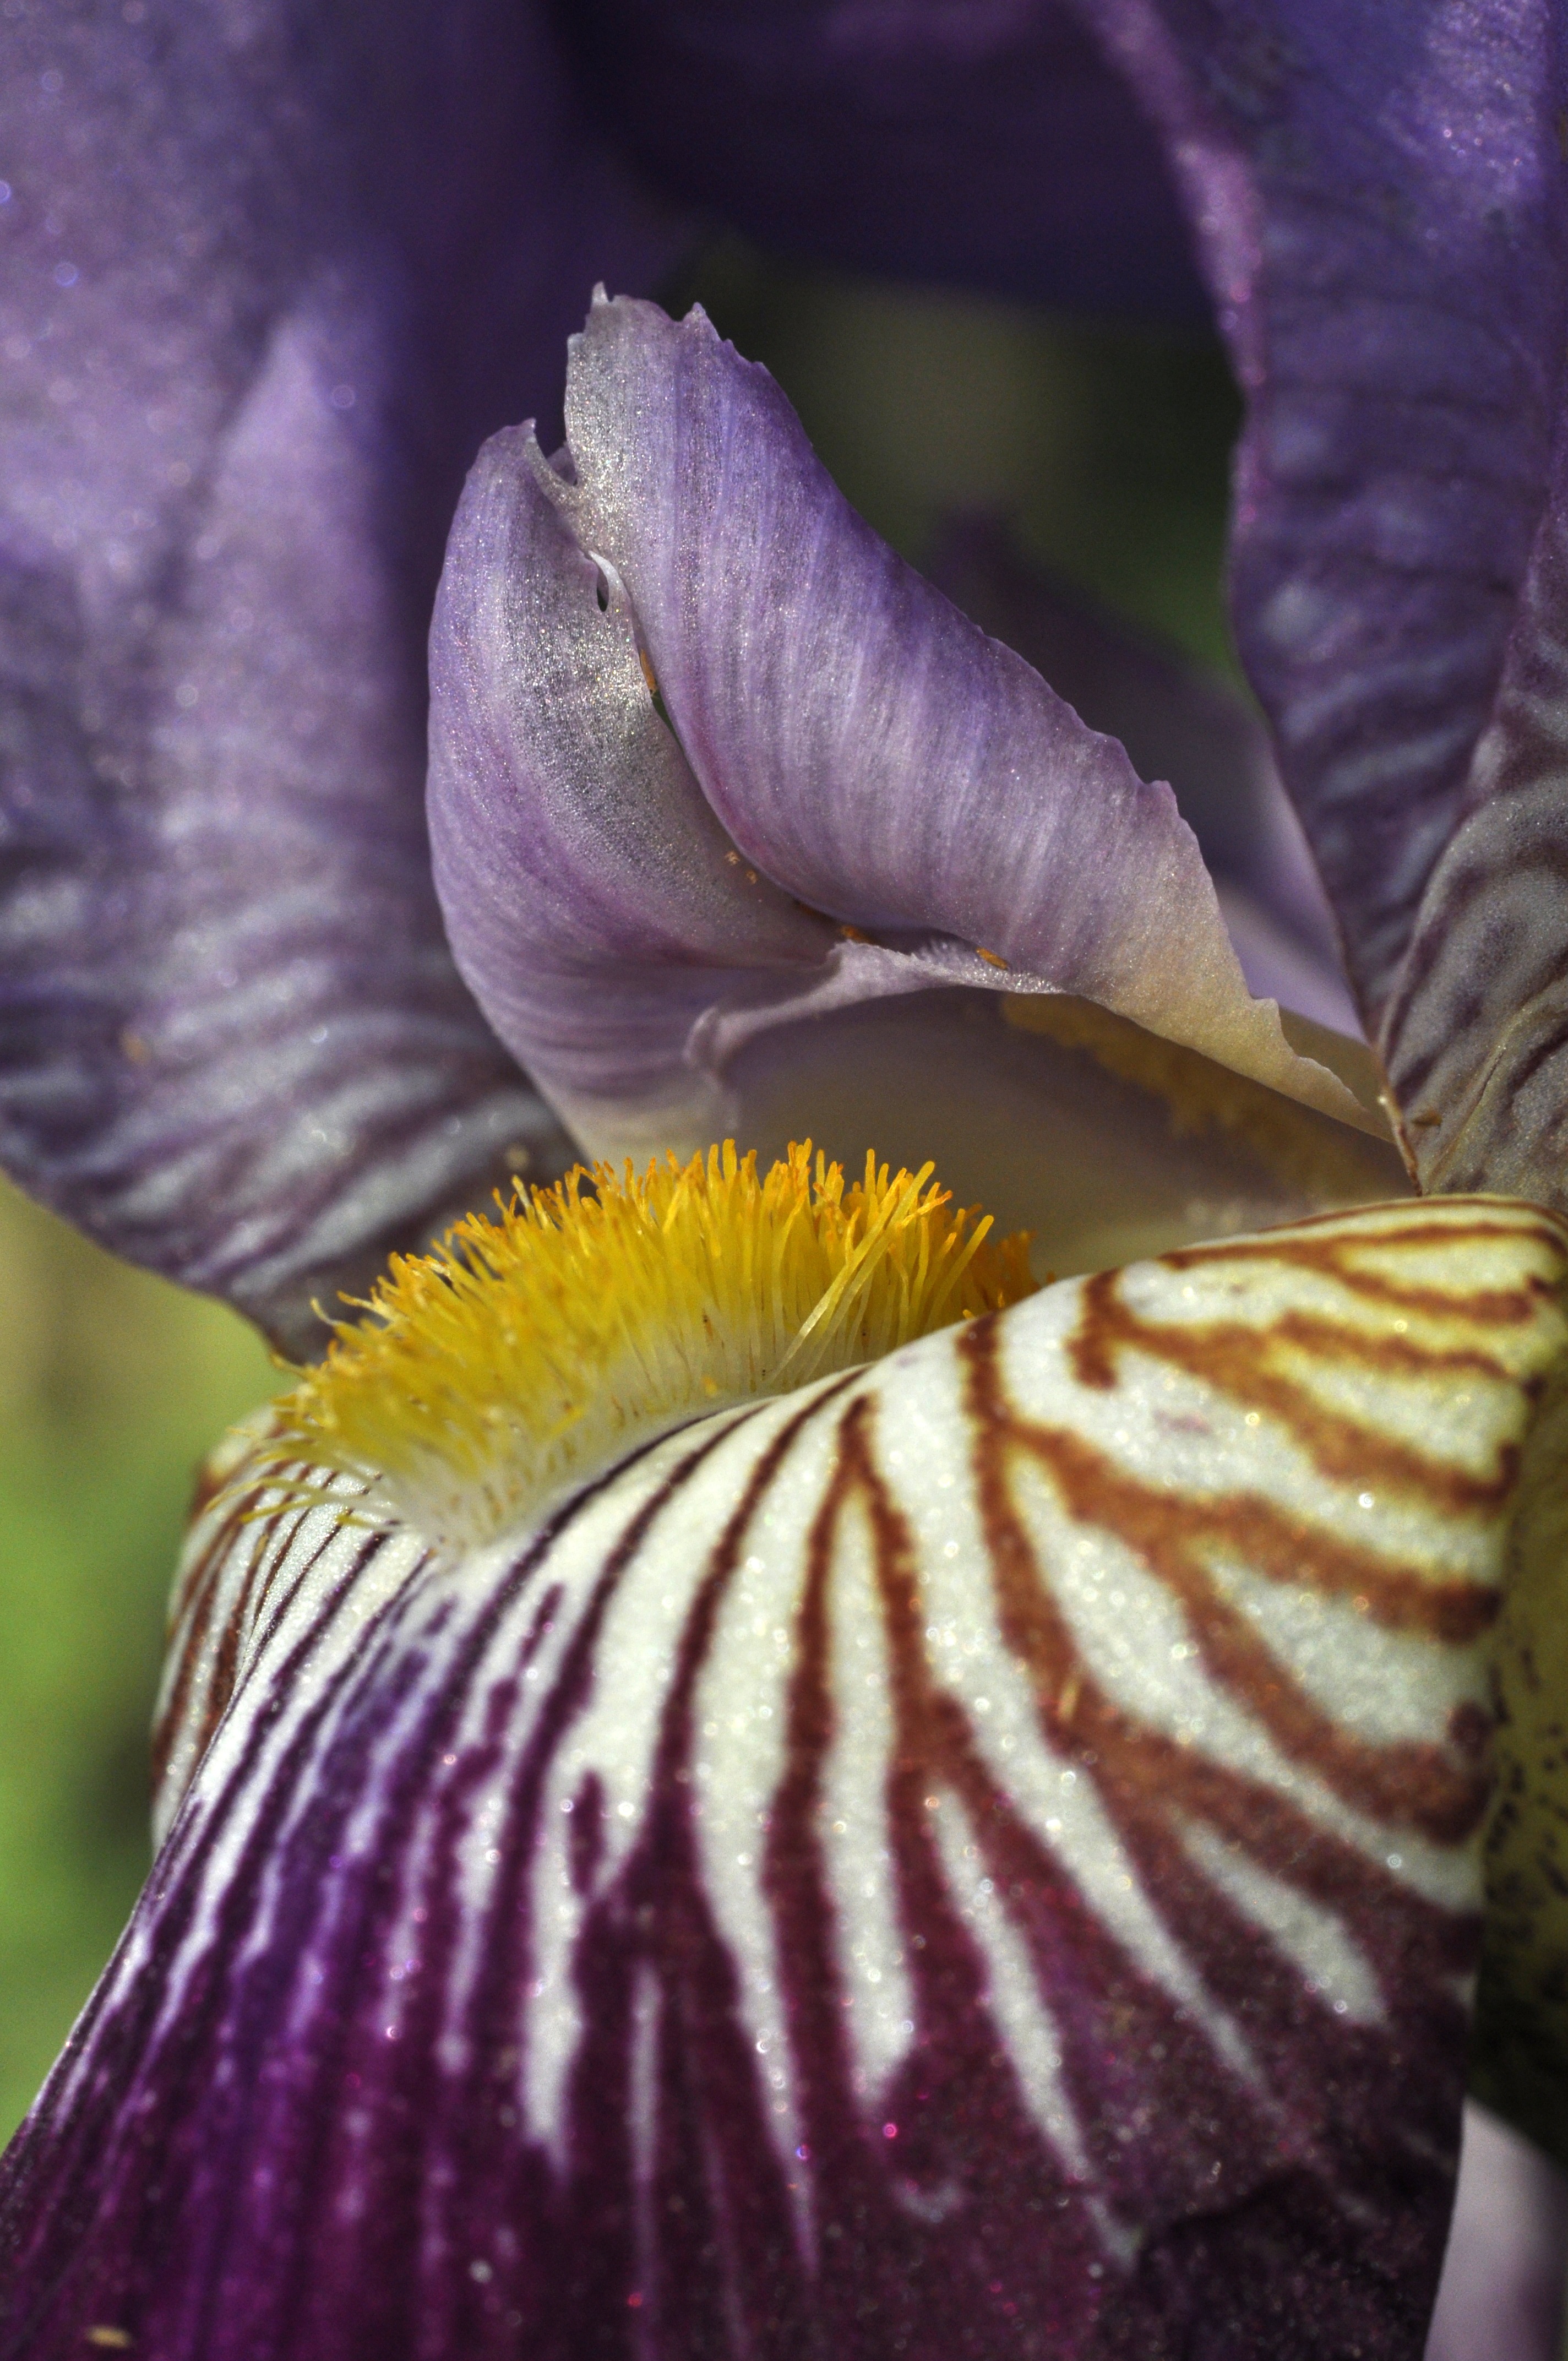
nature, plant, flower, purple, petal, bloom, macro, botany, flora, flowers, close up, iris, eye, organ, macro photography, markings, flowering plant, plant stem, land plant